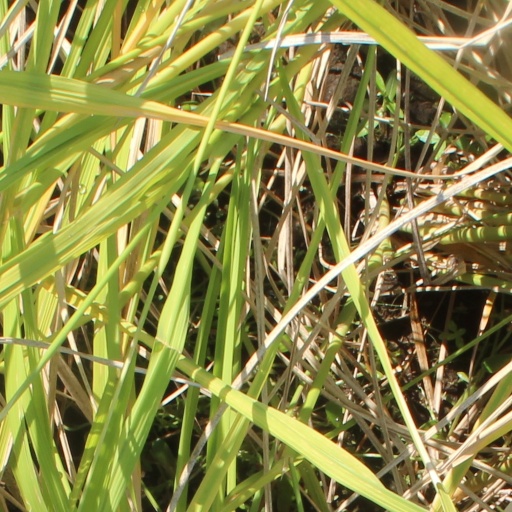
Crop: rice